Thomas Corbett (Lincolnshire MP)

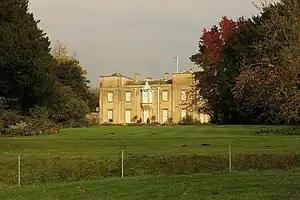
Elsham Hall, family seat of Thomas George Corbett

Thomas George Corbett (1796–1868) was an English Member of Parliament, and High Sheriff of Lincolnshire in 1840.